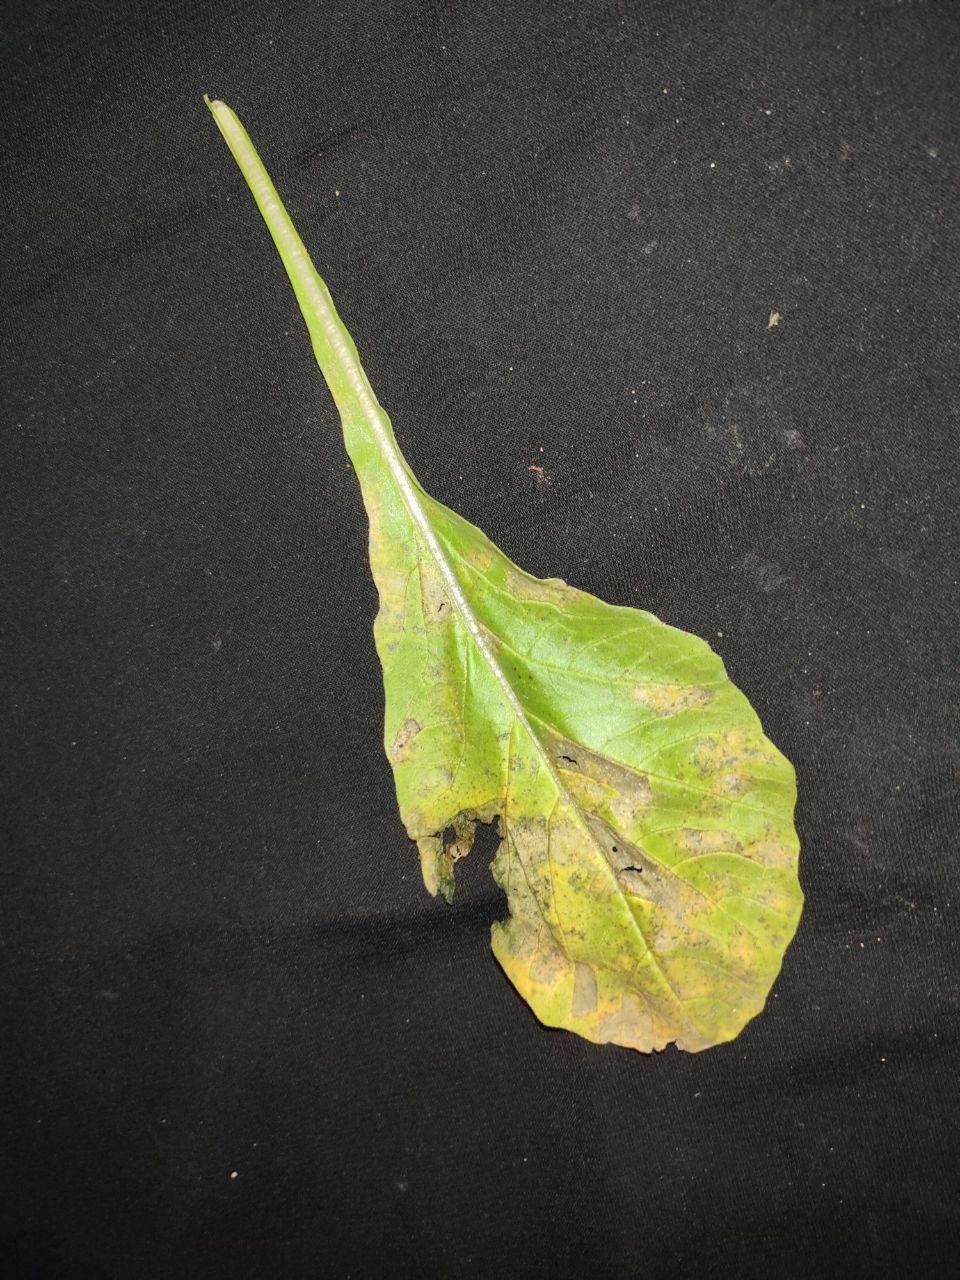
Label: Downey mildew